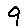
Label: 9